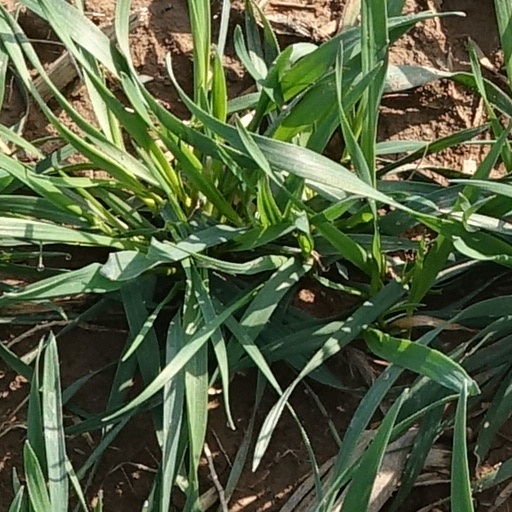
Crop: wheat